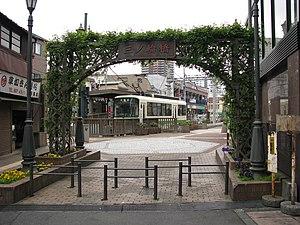
La ligne Toden Arakawa, également appelée Tokyo Sakura Tram, est une ligne de tramway située à Tokyo. Cette ligne de 12,2 km de longueur, exploitée par la compagnie publique de transport Toei, dessert une partie de cette ville.